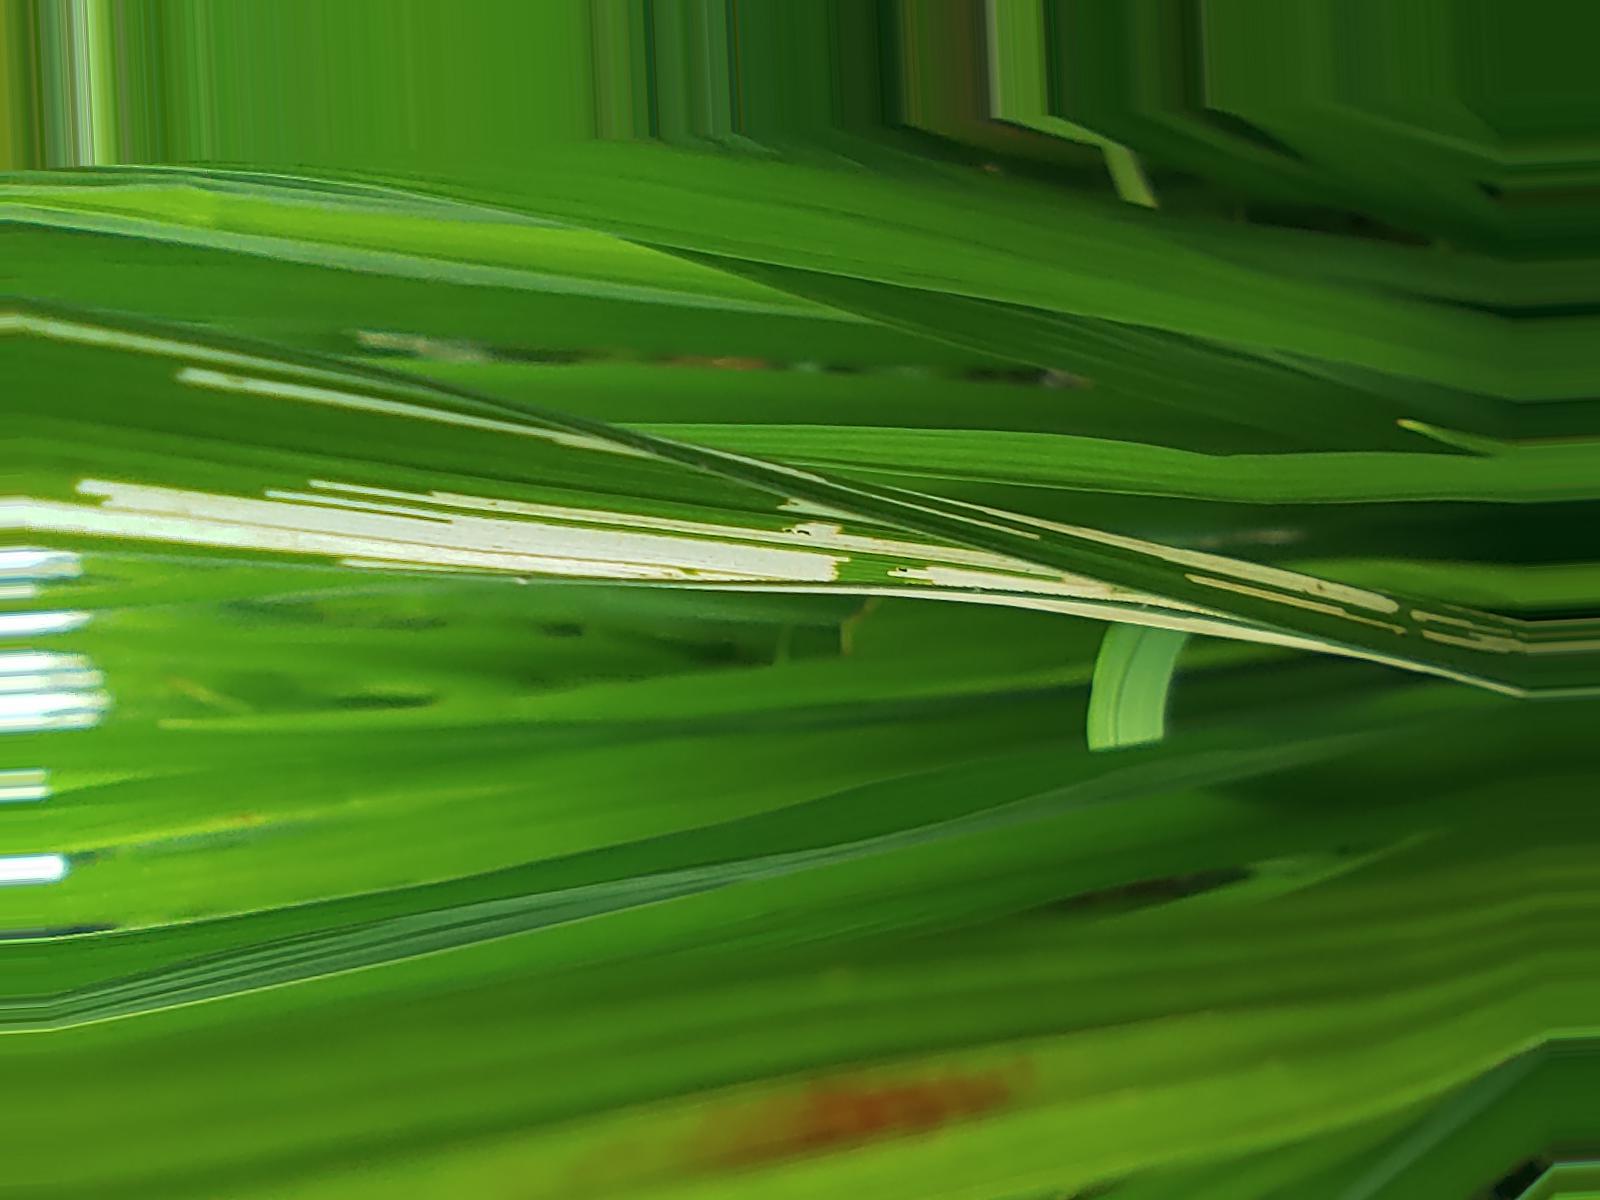
Nhãn: Sâu gai ( Hispa )